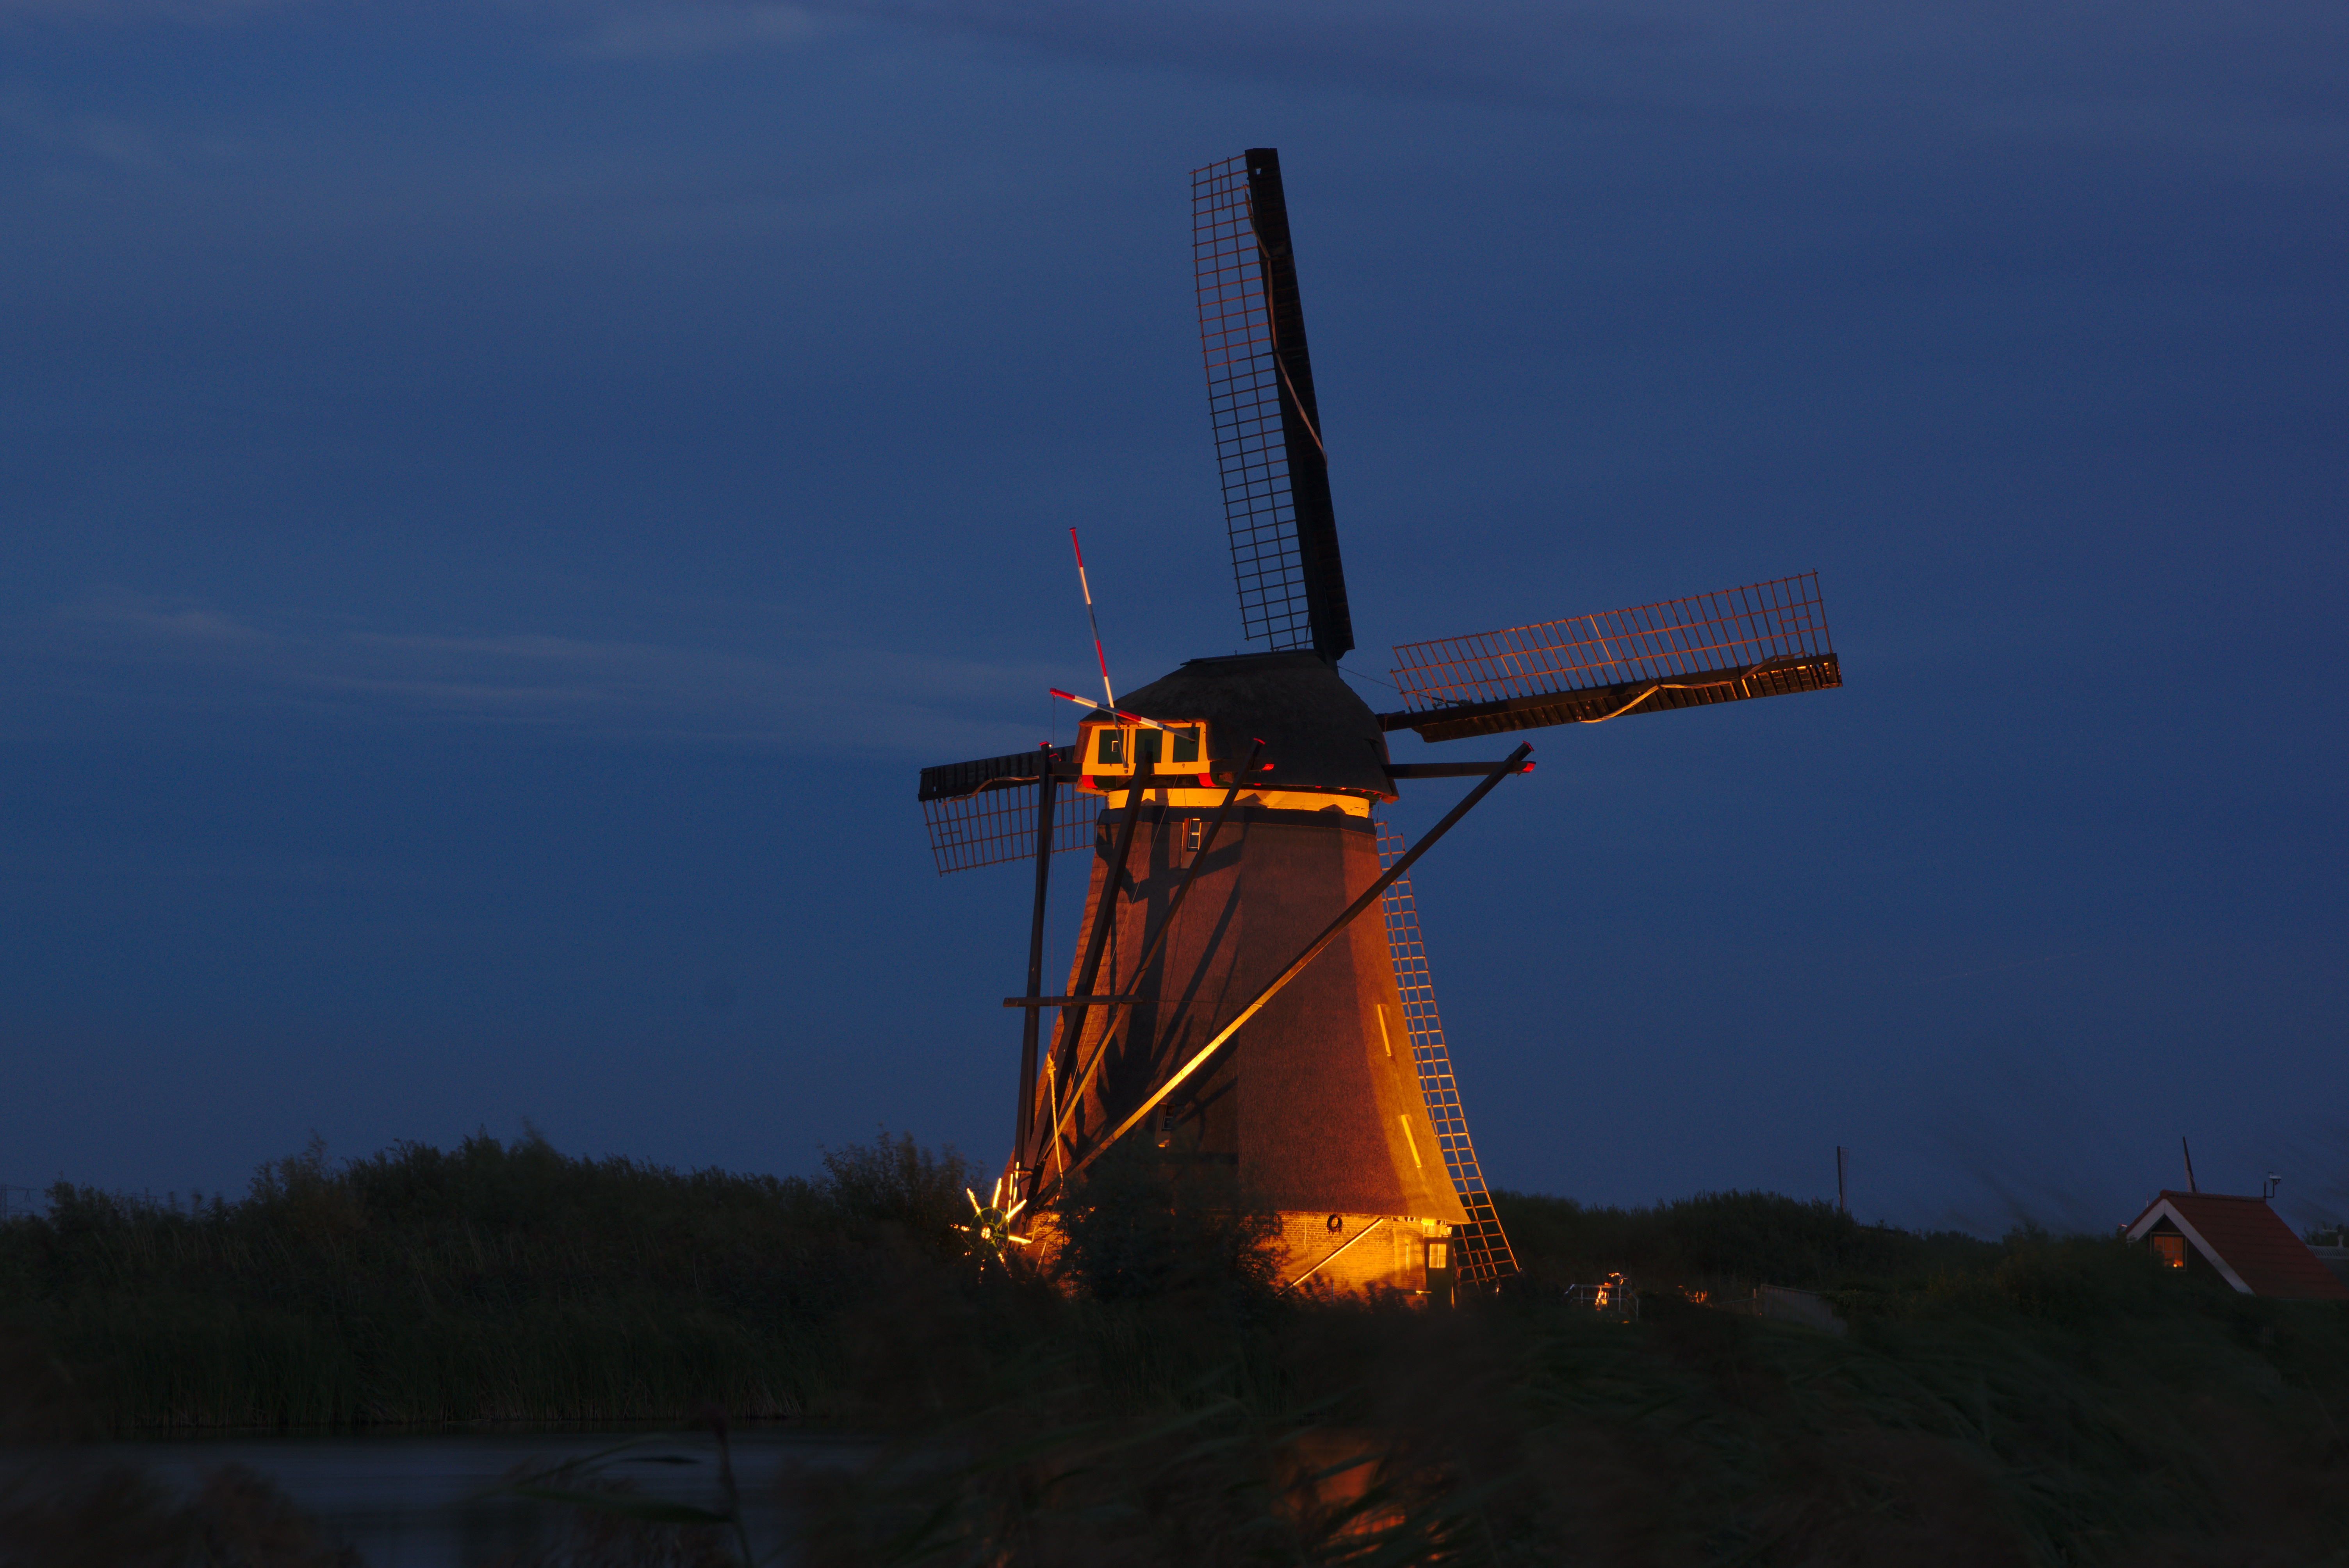
windmills, mills, evening, lighting, windmill, wind turbine, mill, sky, wind, night, public utility